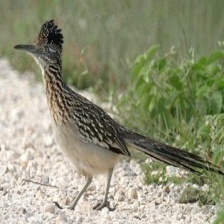
Species: ROADRUNNER
Scientific name: GEOCOCCYX